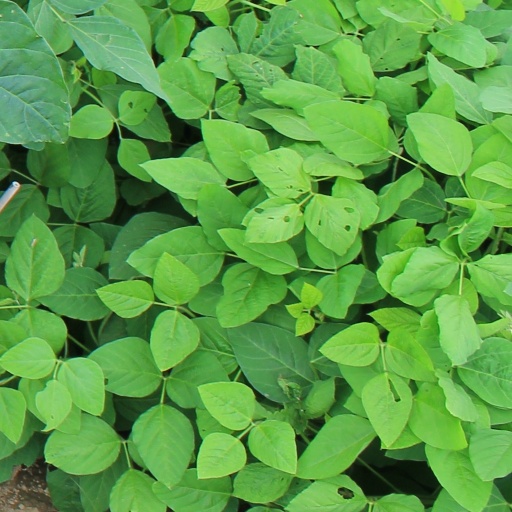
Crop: soybean